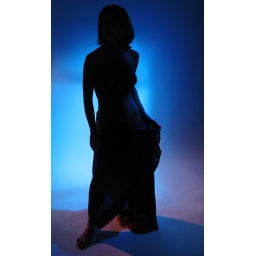
Strobist setup: One blue gelled Sunpak 622 synced by cable to the right. One orange gelled Vivitar 285HV optically slaved to the left.